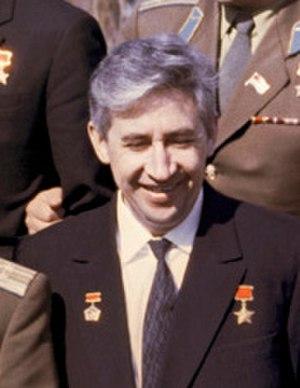
Konstantin Petrovitch Feoktistov, né le 7 février 1926 à Voronej et mort le 21 novembre 2009 à Moscou, est un ingénieur et cosmonaute soviétique. Il est le premier civil à effectuer un vol spatial et le 12ᵉ spationaute.